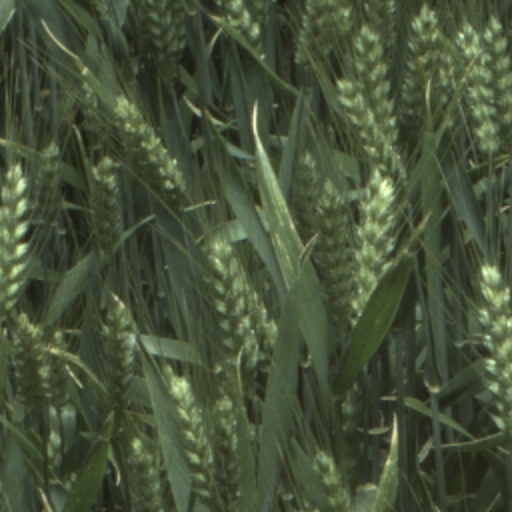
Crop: wheat